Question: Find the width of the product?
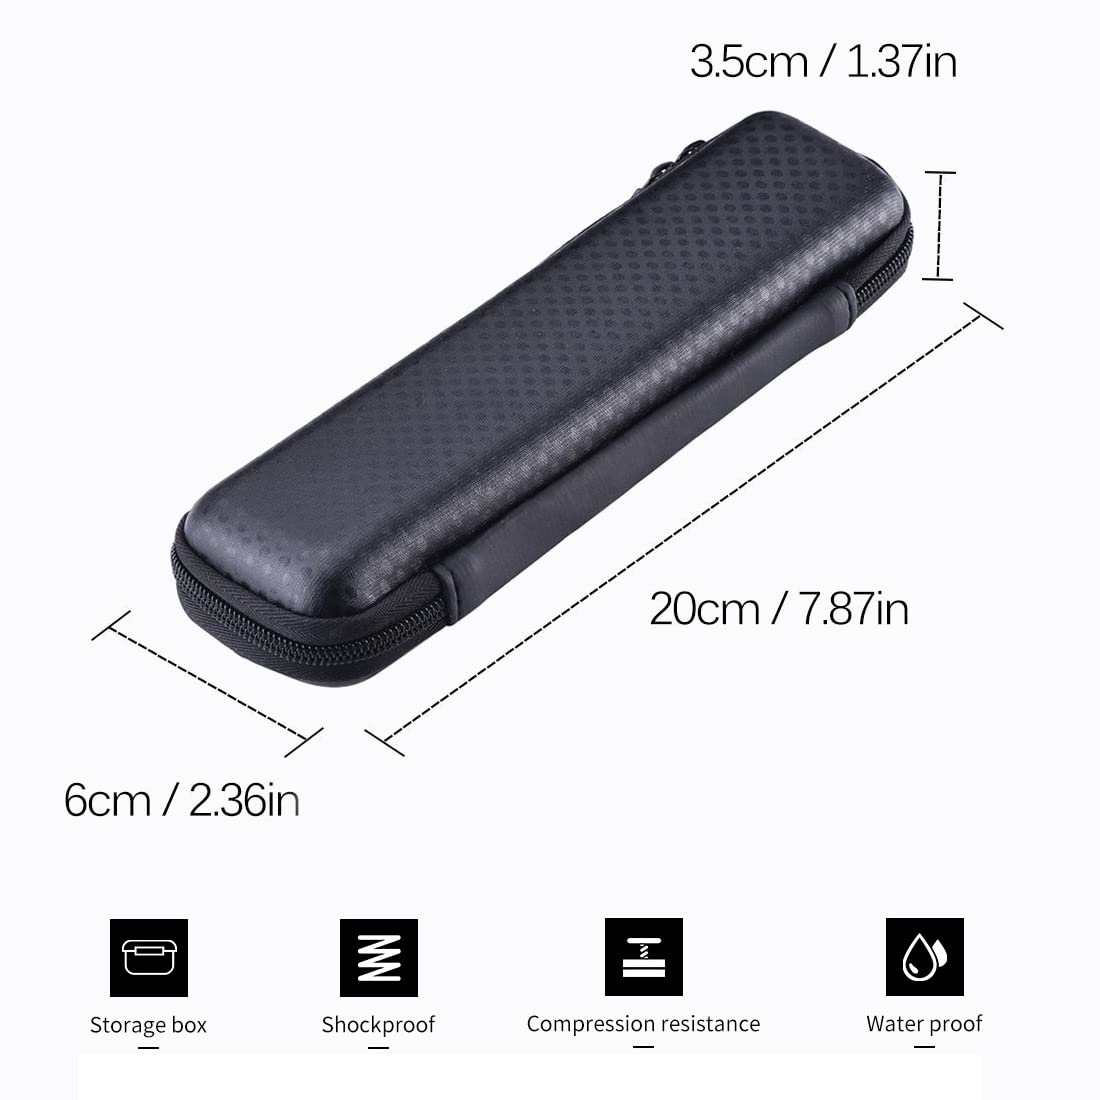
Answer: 6.0 centimetre